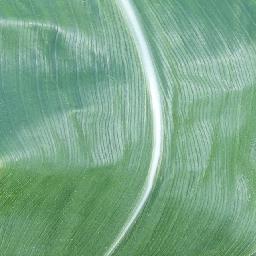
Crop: corn
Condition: (maize)_healthy